Tedo Sakhokia

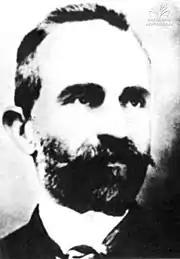
Tedo Sakhokia

Tedo Sakhokia relocated to Sukhumi in 1898. He was the leader of a political movement, known as the "Georgian Party", in Abkhazia, and with Antim Jugheli, Ivane Gegia, Grigol Kandelaki and others, was an outspoken opponent of Russia's russification policy. With Tedo Sakhokia fought Spiridon Norakidze, Ivane Burchuladze, Ivane Gegia, and Parna Davitaia fought. "Georgian Party" members were clergy: Protoiereus David Matchavariani; priests: Avksenty Sakhokia and Ivane Chkhenkeli, and future Catholicos-Patriarchs of All Georgia: St. Kyrion II, Leonid of Georgia and Ambrosius of Georgia.